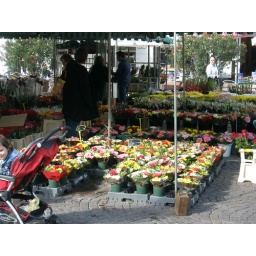
flower shop in market place